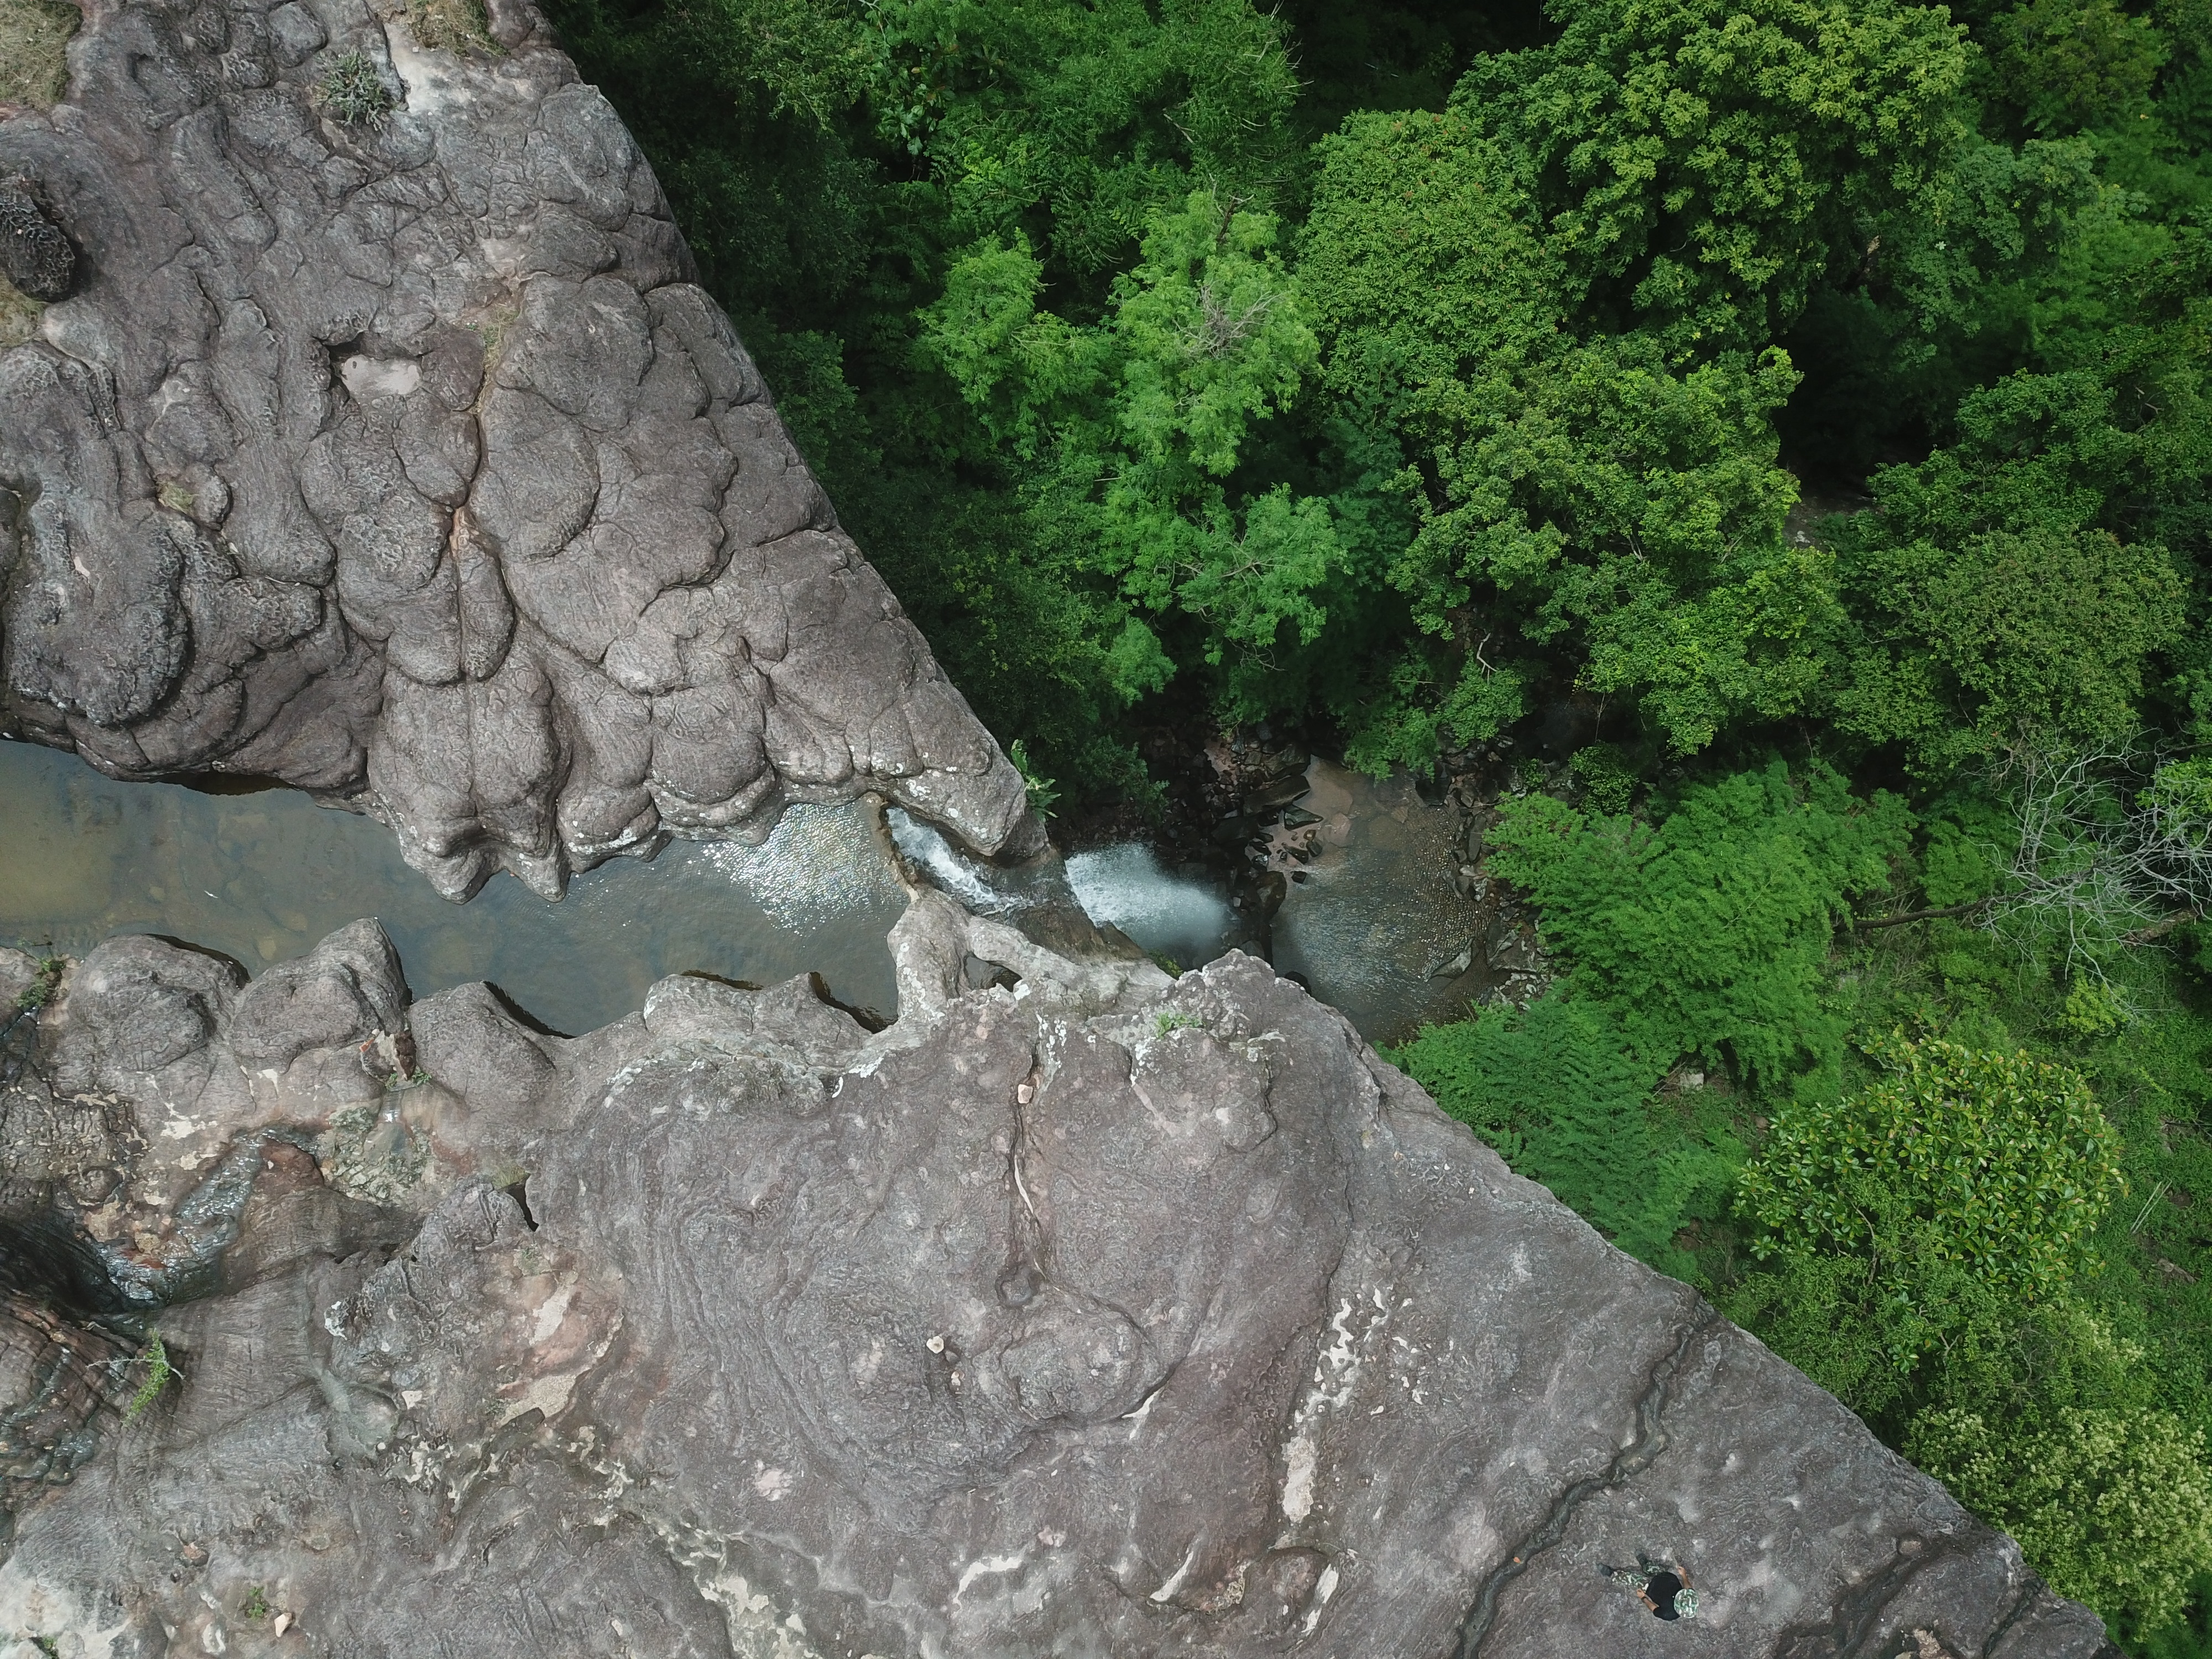
forest, water, plant, bedrock, vegetation, natural landscape, watercourse, bank, grass, riparian zone, groundcover, formation, outcrop, landscape, tree, fluvial landforms of streams, stream, soil, rock, nature reserve, wood, creek, erosion, jungle, arroyo, riparian forest, wildlife, temperate broadleaf and mixed forest, fault, tropical and subtropical coniferous forests, water feature, trunk, boulder, stream bed, old growth forest, intrusion, reservoir, escarpment, limestone, mountain river, rainforest, moss, shrub